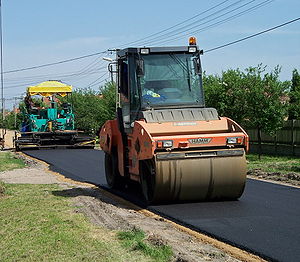
Vej / Vejføring
En vejtromle i færd med at lægge asfalt.
En vej er en betegnelse for en færdselsåre. Trafikforbindelser er vigtige led i et områdes infrastruktur, og det er tydeligt, at veje er opstået alle de steder, hvor sejlads ikke var mulig. Der har siden bronzealderen været faste vejsystemer i Danmark; det ses af, at bronzealderhøjene med forkærlighed er lagt, hvor disse vejstrøg som Hærvejen passerede.